Lockheed Martin KC-130

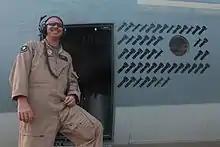
KC-130J Harvest Hawk weapon launch markings in Afghanistan, 2011.

Though the USMC KC-130Js have left Iraq, a continuing KC-130J presence has now been maintained in support of Operation Enduring Freedom in Afghanistan, with aircraft and crews provided by both VMGR-252 and 352 during different periods. In May 2009, the Okinawa-based "SUMOS" of VMGR-152 provided two aircraft and crews to support the OEF presence. This was VMGR-152's first operational combat deployment since Vietnam, and they have been maintaining a continuing presence in Afghanistan with VMGR-352/252.